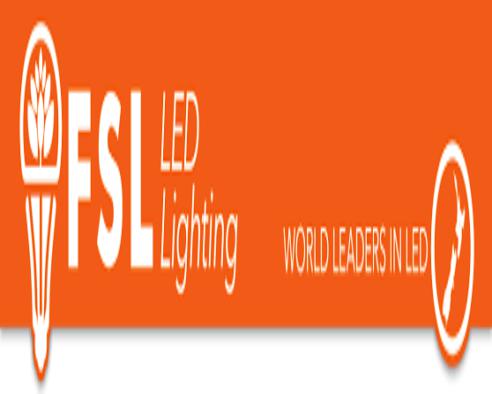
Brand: FSL
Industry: Necessities